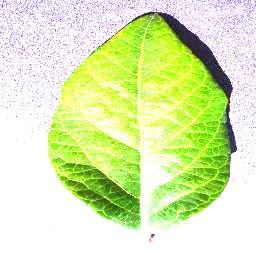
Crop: blueberry
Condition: healthy